James J. Andrews

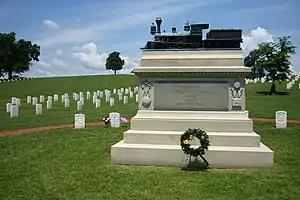
Grave of James J. Andrews and Ohio's monument to the Andrews Raiders at Chattanooga National Cemetery

Andrews was born in Holiday's Cove, Virginia (now Weirton, West Virginia). He moved to Kentucky, where he found employment as a house painter and singing coach. During the Civil War, he was engaged in buying contraband merchandise (including quinine) and smuggling it between the military lines. While serving as a secret agent and scout in Nashville, Tennessee, for Major General Don Carlos Buell in the spring of 1862, he devised a plan to take eight men to steal a train in Atlanta, Georgia, and drive it north. They would disrupt Confederate communications in western Tennessee and burn the long railroad bridge over the Tennessee River at Bridgeport. The mission failed when the required engineer failed to show up at the designated meeting place.